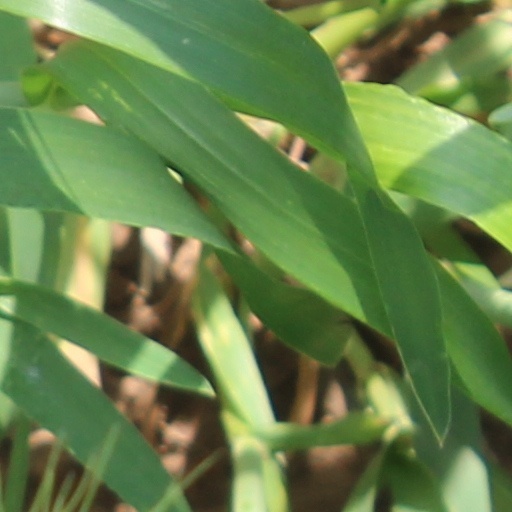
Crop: wheat